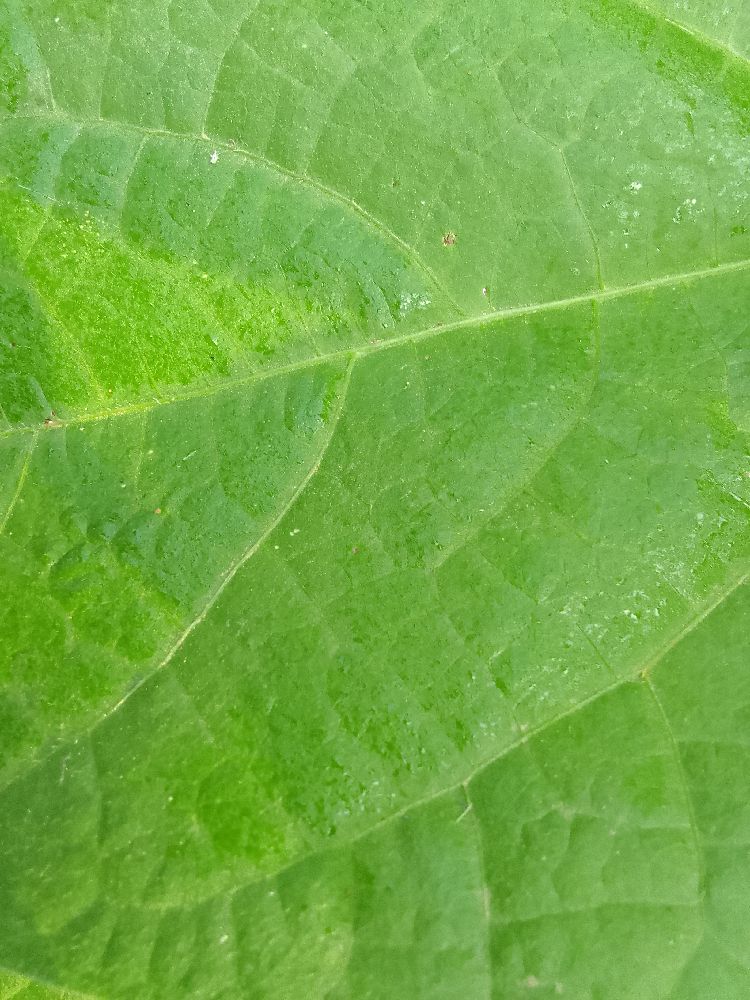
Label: healthy